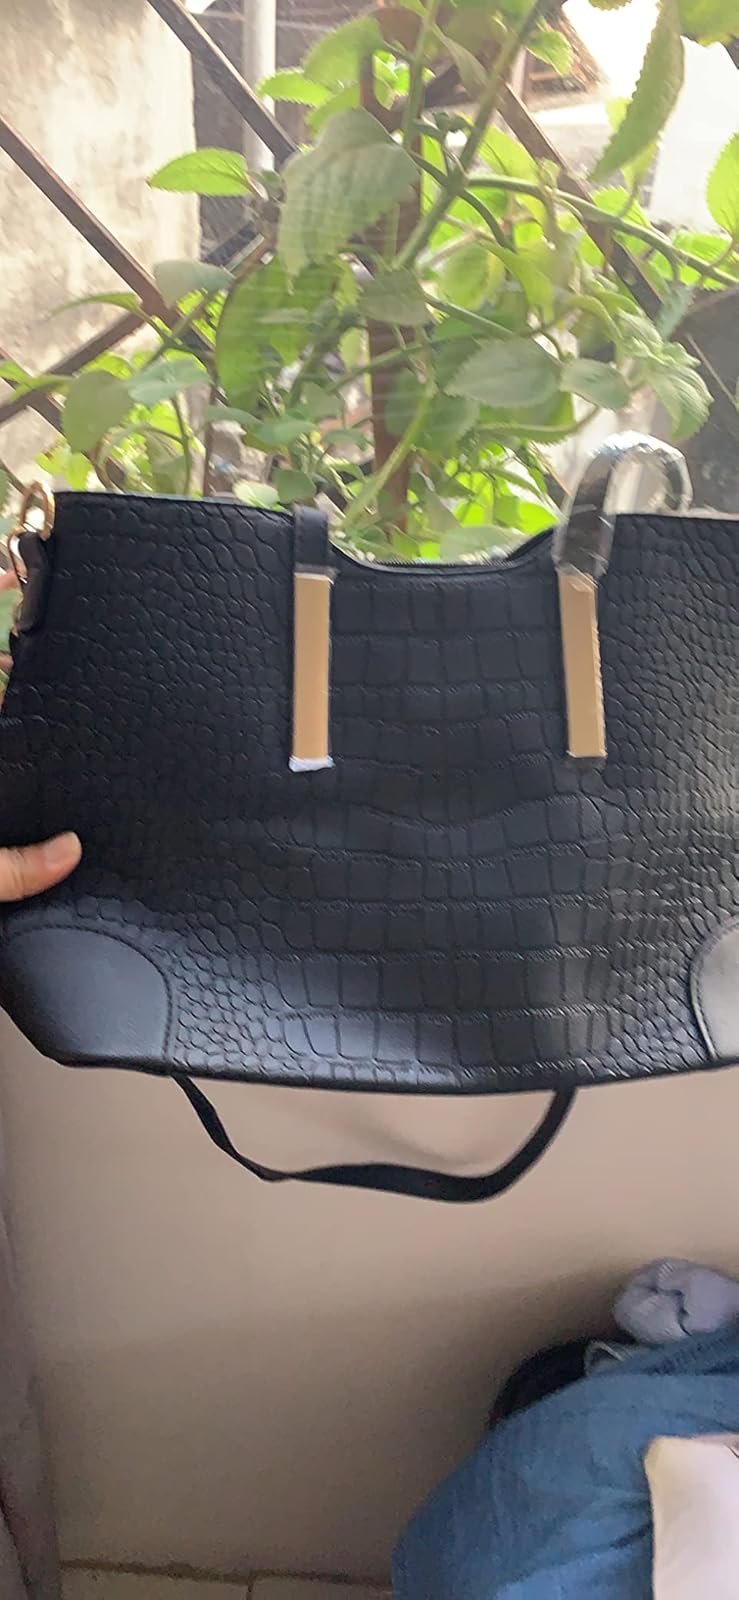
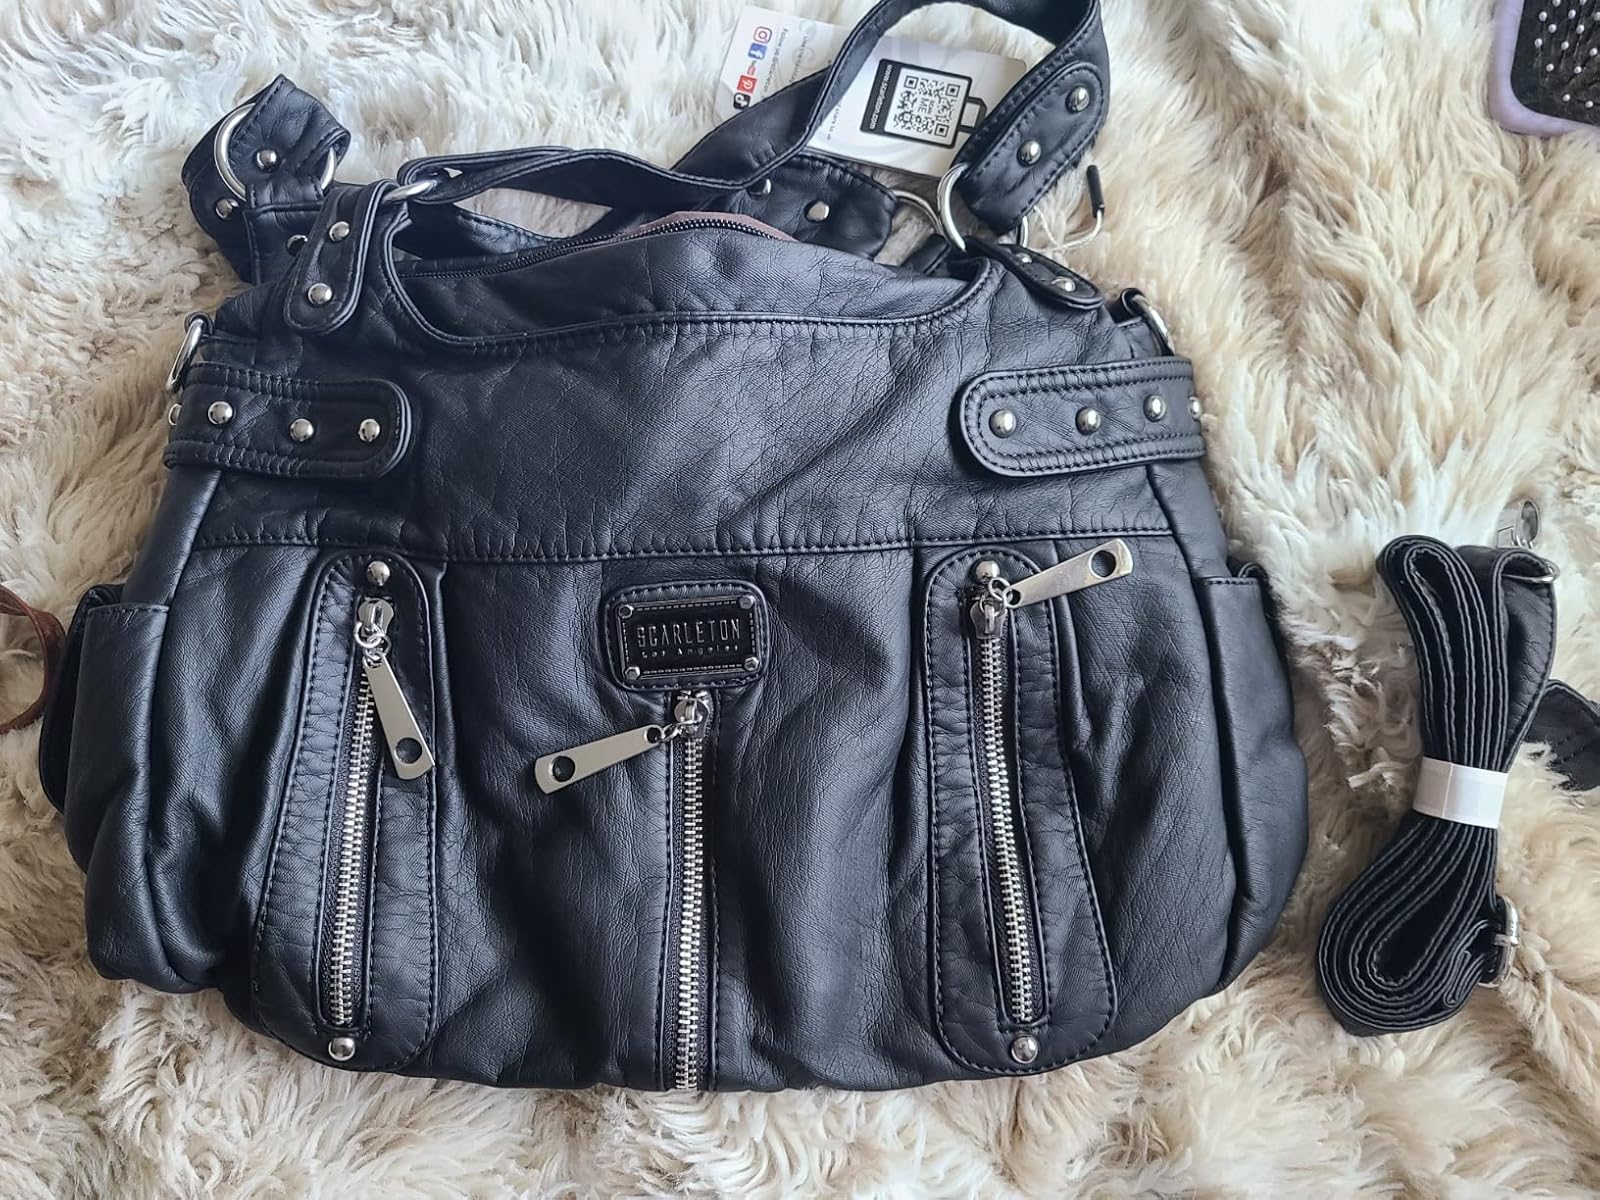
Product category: accessories_handbag
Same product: no